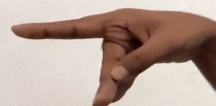
ASL sign: P